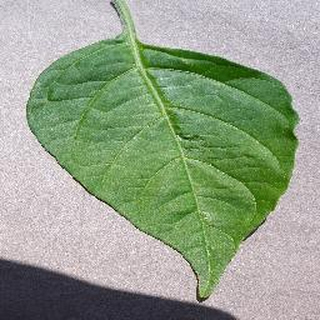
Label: healthy_bell_pepper